Arms industry

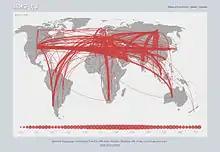
Global weapons sales from 1950 to 2006

According to research institute SIPRI, the volume of international transfers of major weapons in 2010–14 was 16 percent higher than in 2005–2009. The five biggest exporters in 2010–2014 were the United States, Russia, China, Germany, and France, and the five biggest importers were India, Saudi Arabia, China, the United Arab Emirates, and Pakistan. The flow of arms to the Middle East increased by 87 percent between 2009–13 and 2014–18, while there was a decrease in flows to all other regions: Africa, the Americas, Asia and Oceania, and Europe.